Merrie Melodies

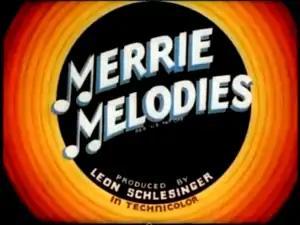
One of the series' classic title cards, as seen on several 1937–1938 releases

Merrie Melodies is an American animated comedy short film series distributed by Warner Bros. Pictures. It was part of the "Looney Tunes" franchise and featured many of the same characters. Originally running from August 2, 1931, to September 20, 1969 (during the golden age of American animation), it was revived in 1979 with new shorts being sporadically released until June 13, 1997. "Merrie Melodies" originally placed emphasis on one-shot color films in comparison to the black-and-white "Looney Tunes" films. After Bugs Bunny became the breakout character of "Merrie Melodies" and "Looney Tunes" transitioned to color production in the early 1940s, the two series gradually lost their distinctions and shorts were assigned to each series randomly.